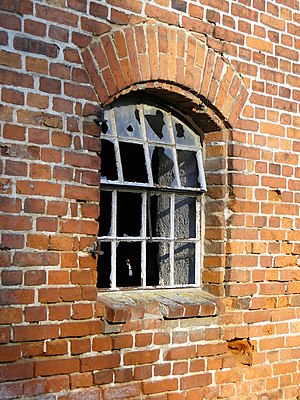
Teorien om knuste vinduer
Ifølge teorien bliver der lettere knust flere ruder, når der først er smadret én, hvilket igen fører til alvorligere kriminalitet. Derfor skal der sættes hurtigt ind for at forhindre yderligere forfald.
Teorien om knuste vinduer er en kriminologisk teori om den nedbrydende virkning, som hærværk og andre former for småforbrydelser har på et samfund. Teorien blev formuleret i 1982 af James Q. Wilson og George L. Kelling. Teorien er, at selv mindre forbrydelser, der i princippet er uden større betydning, hurtigt vil medføre yderligere forfald. Det bidrager til at legitimere andre former for kriminalitet og undergraver normerne og sikkerheden i samfundet. Omvendt vil nultolerance bidrage til at forhindre og begrænse alvorligere former for kriminalitet.